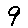
Label: 9